Camilo (singer)

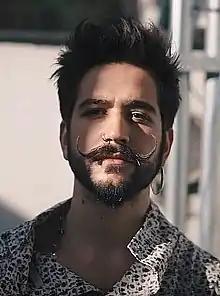
Camilo in 2019

Camilo Echeverri Correa (born March 16, 1994), known mononymously as Camilo, is a Colombian singer, musician and songwriter. Born in Medellín, Antioquia, his accolades include six Latin Grammy Awards and three Grammy Award nominations.